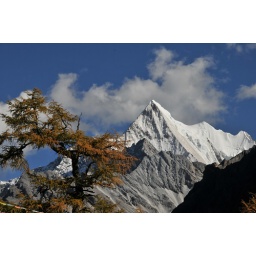
The pine tree is challenging the god mountain about their height in autumn.